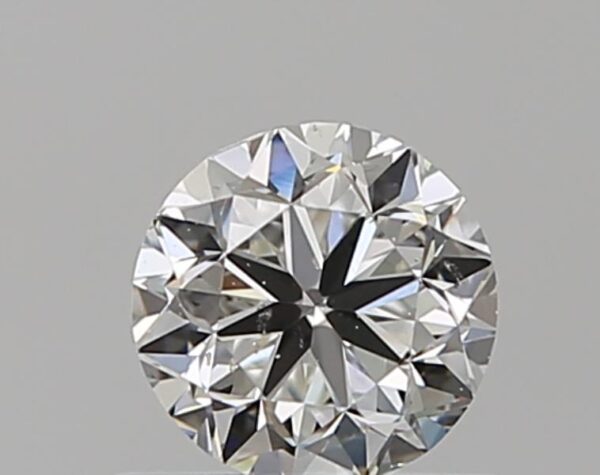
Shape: round
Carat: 0.5
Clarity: SI1
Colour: G
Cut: GD
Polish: EX
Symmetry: VG
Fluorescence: N
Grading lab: GIA
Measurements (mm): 4.84 x 4.9 x 3.2